Vestermarie Church

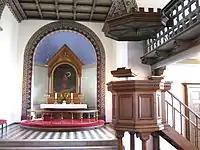
Church interior

Vestermarie Church is located in the little village of Vestermarie some 8 km east of Rønne on the Danish island of Bornholm. The present Neo-Romanesque church replaces a now demolished 14th-century building.